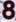
Number: 8